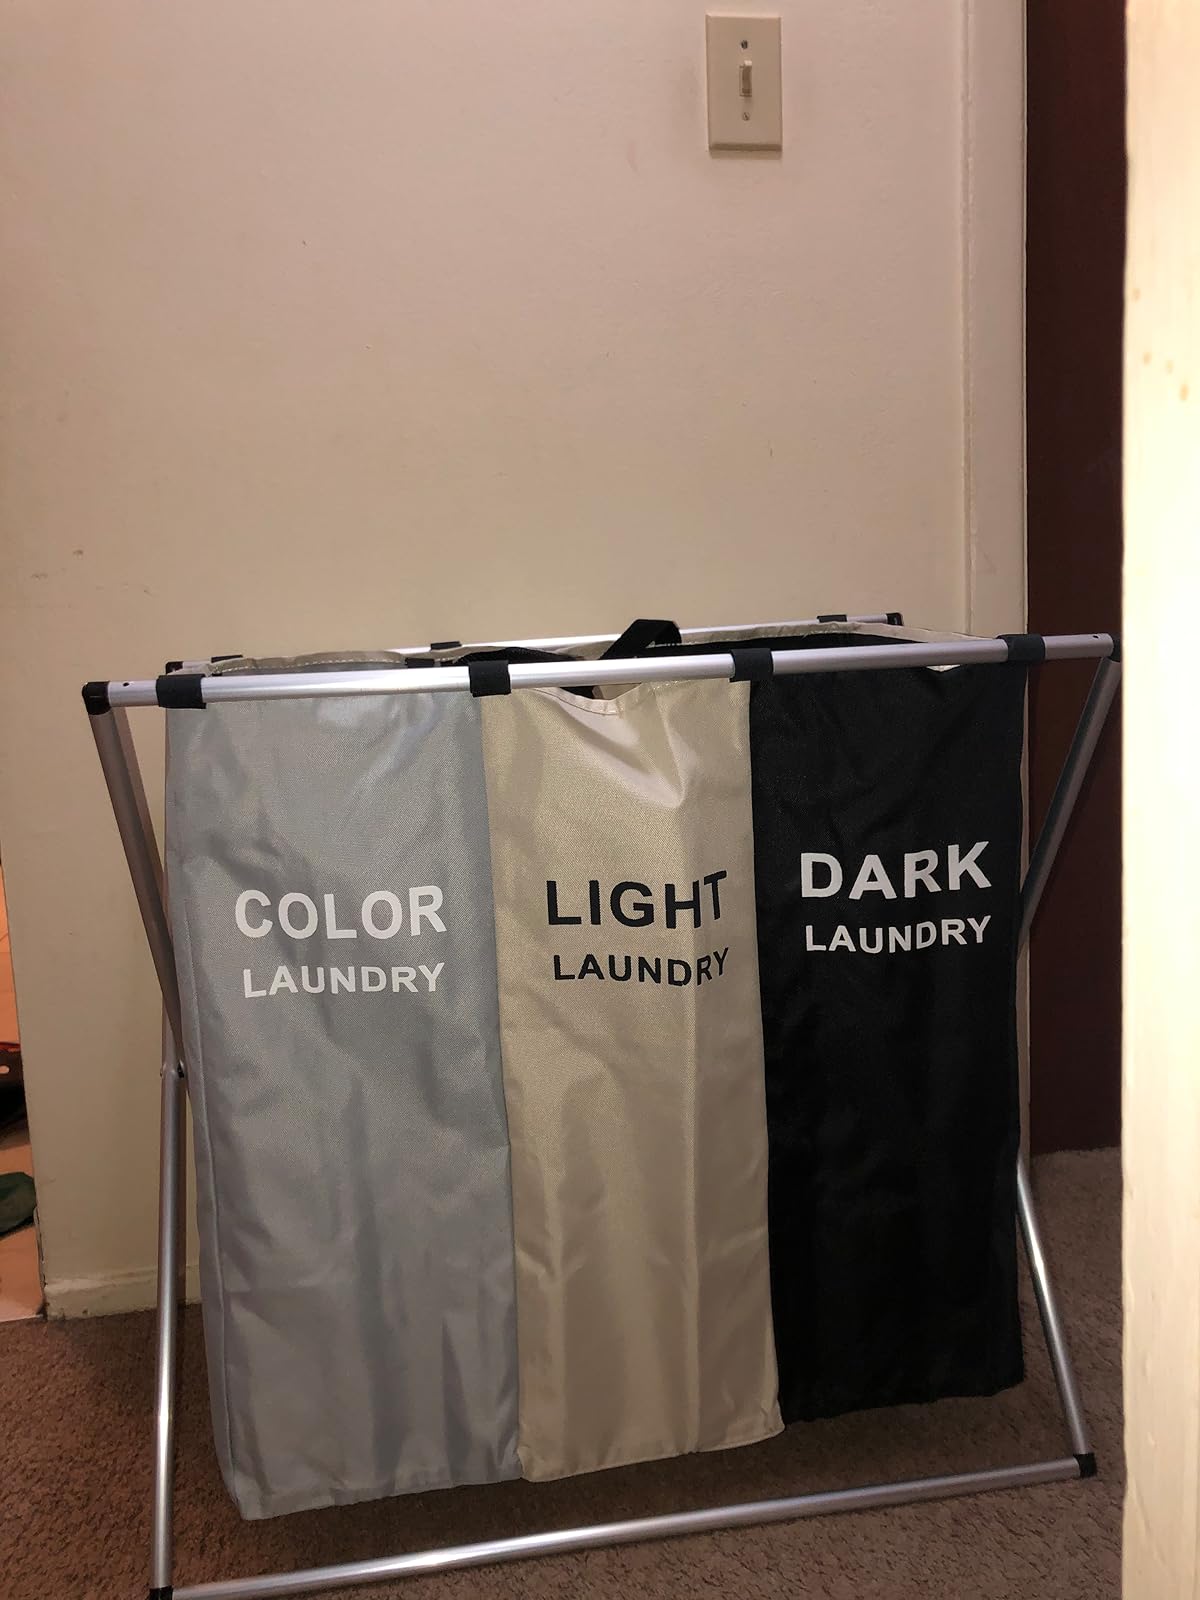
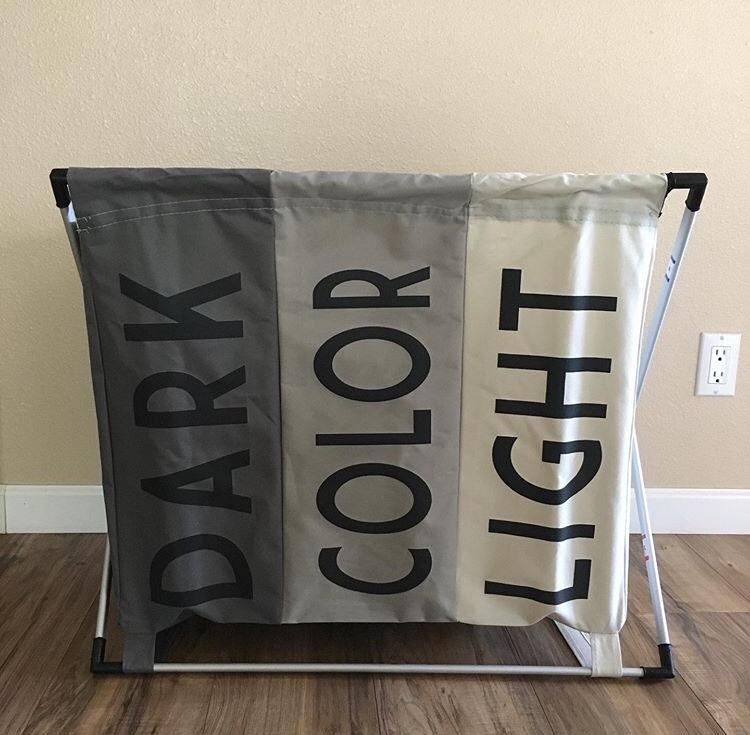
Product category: items_hamper
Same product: no